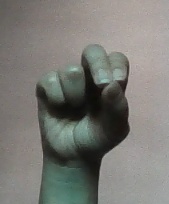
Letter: gaaf